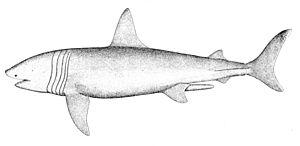
Requin pèlerin (Cetorhinus maximus)